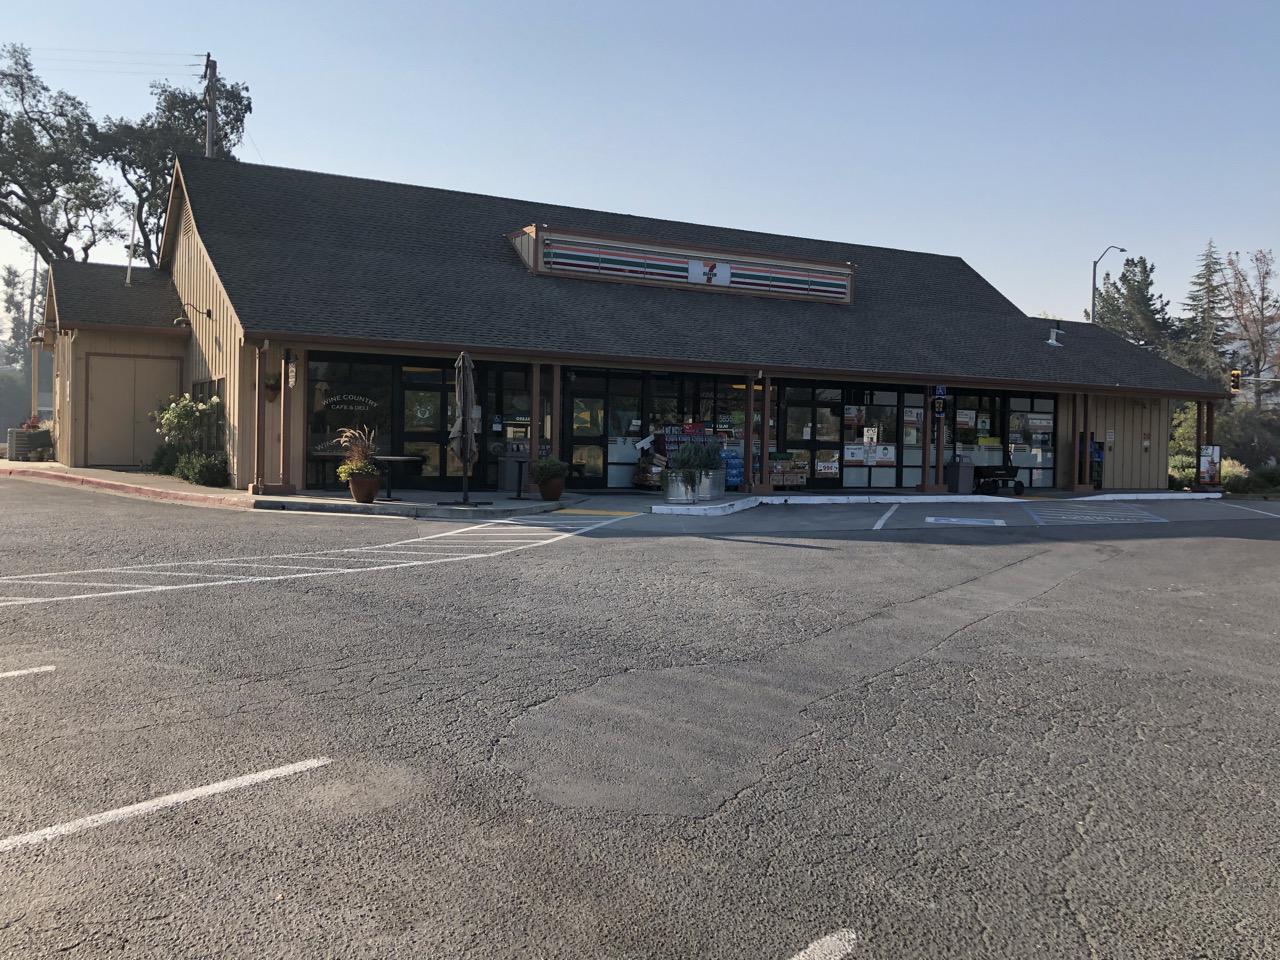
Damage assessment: no_damage